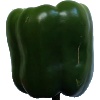
Label: green_pepper